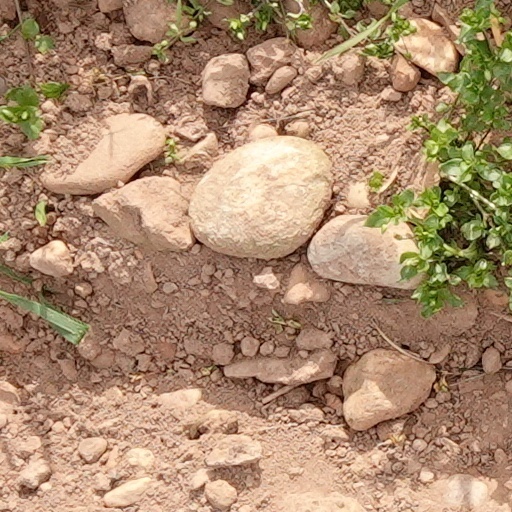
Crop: wheat